North Korea

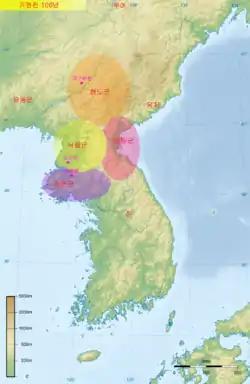
The Four Commanderies of Han, established in the former territory of Gojoseon after the fall of Wiman Joseon. The location of the commanderies has become a controversial topic in Korea in recent years. However, the location of the commanderies is not controversial outside of Korea.

According to Korean mythology in 2333 BC, the Gojoseon Kingdom was established by the god-king Dangun. Following the end of the Three Kingdoms of Korea into Silla and Balhae in the late 7th century, Korea was subsequently ruled by the Goryeo dynasty (918–1392) and the Joseon dynasty (1392–1897). In 1897, King Gojong proclaimed the Korean Empire, which was annexed by the Empire of Japan in 1910.